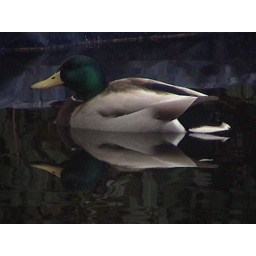
This is a male duck in my pool on top of my pool cover.